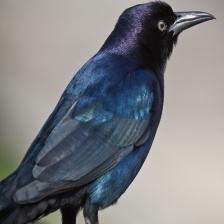
Species: COMMON GRACKLE
Scientific name: QUISCALUS QUISCULA